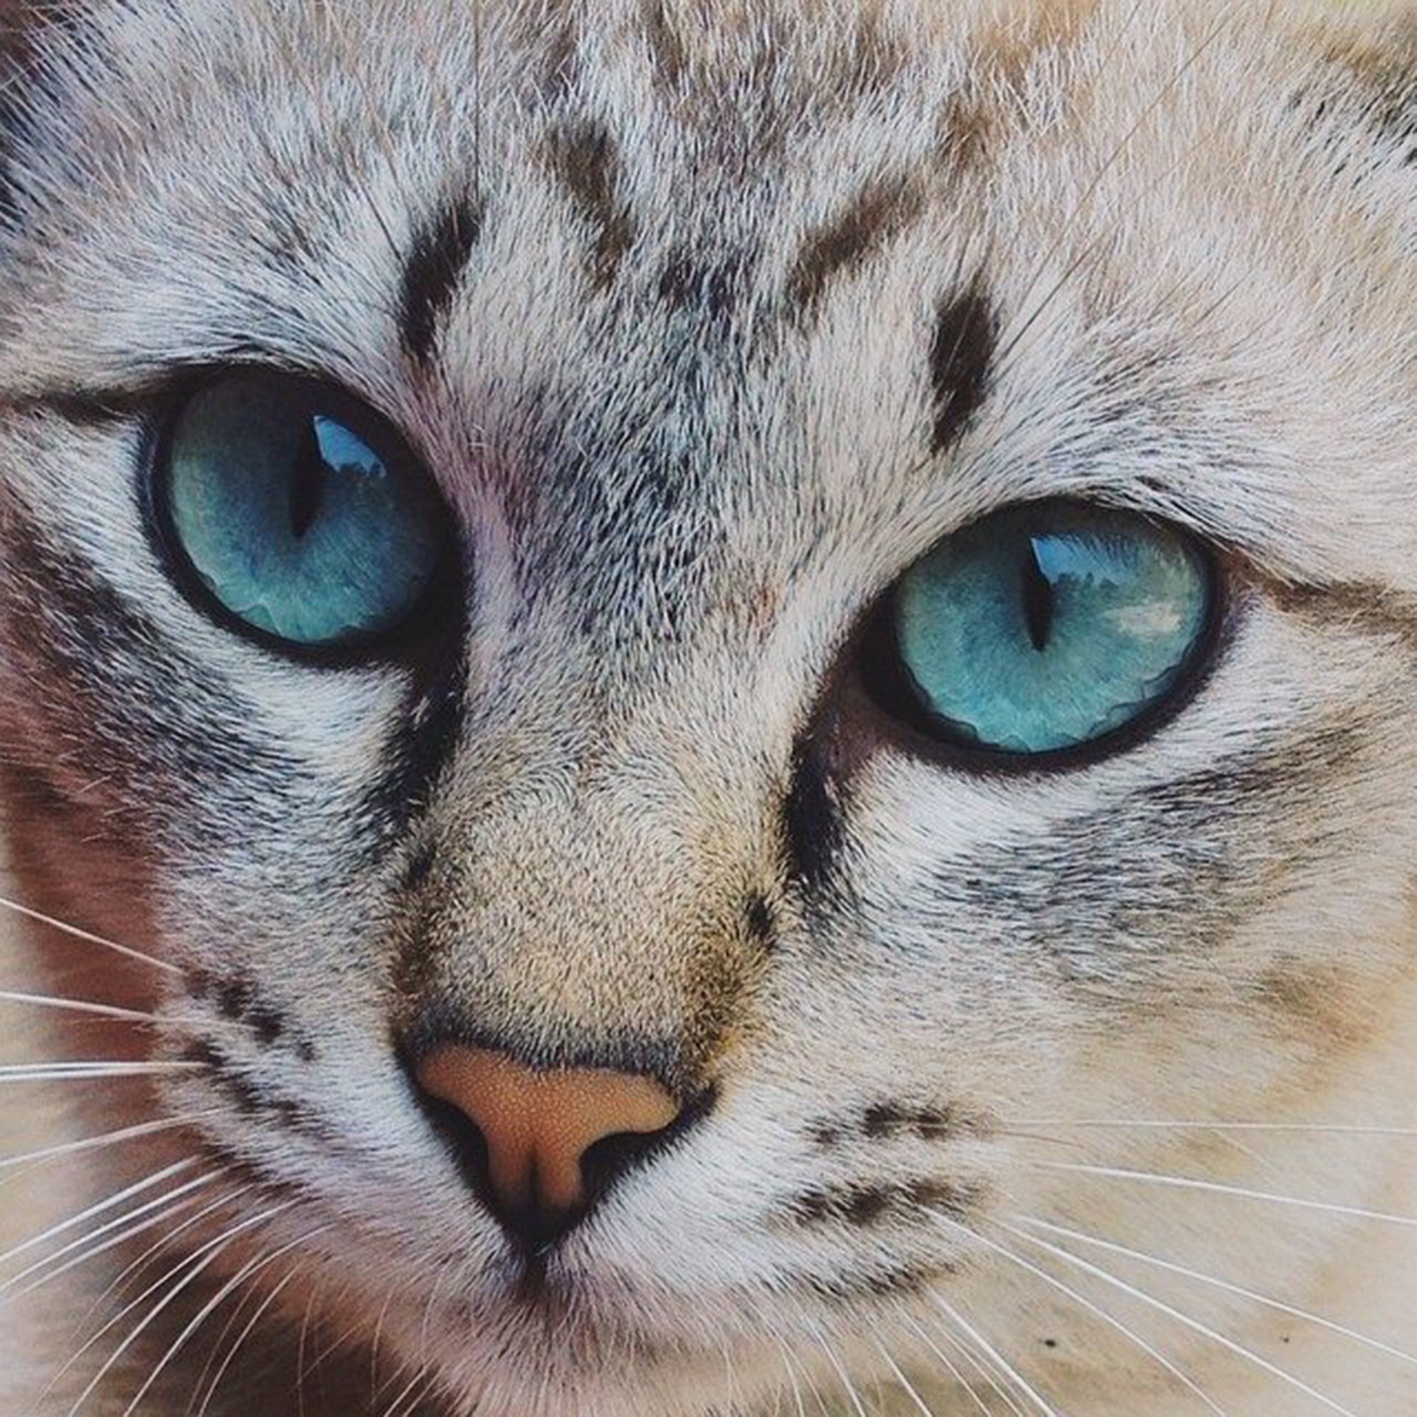
cat, mammal, fauna, close up, nose, whiskers, snout, eye, vertebrate, organ, tabby cat, european shorthair, small to medium sized cats, cat like mammal, carnivoran, domestic short haired cat